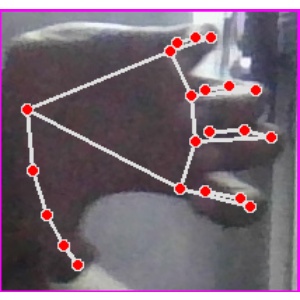
अक्षर: त